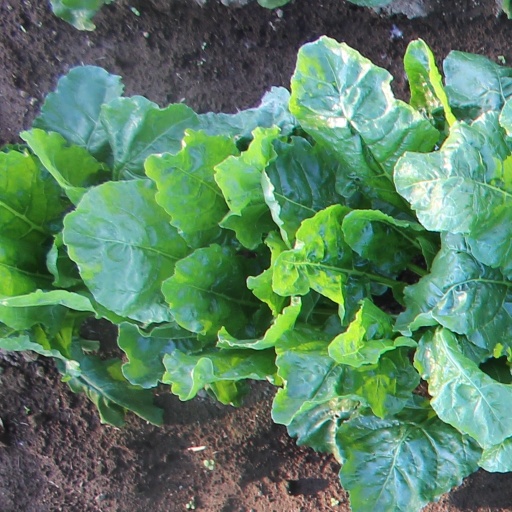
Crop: sugar beet